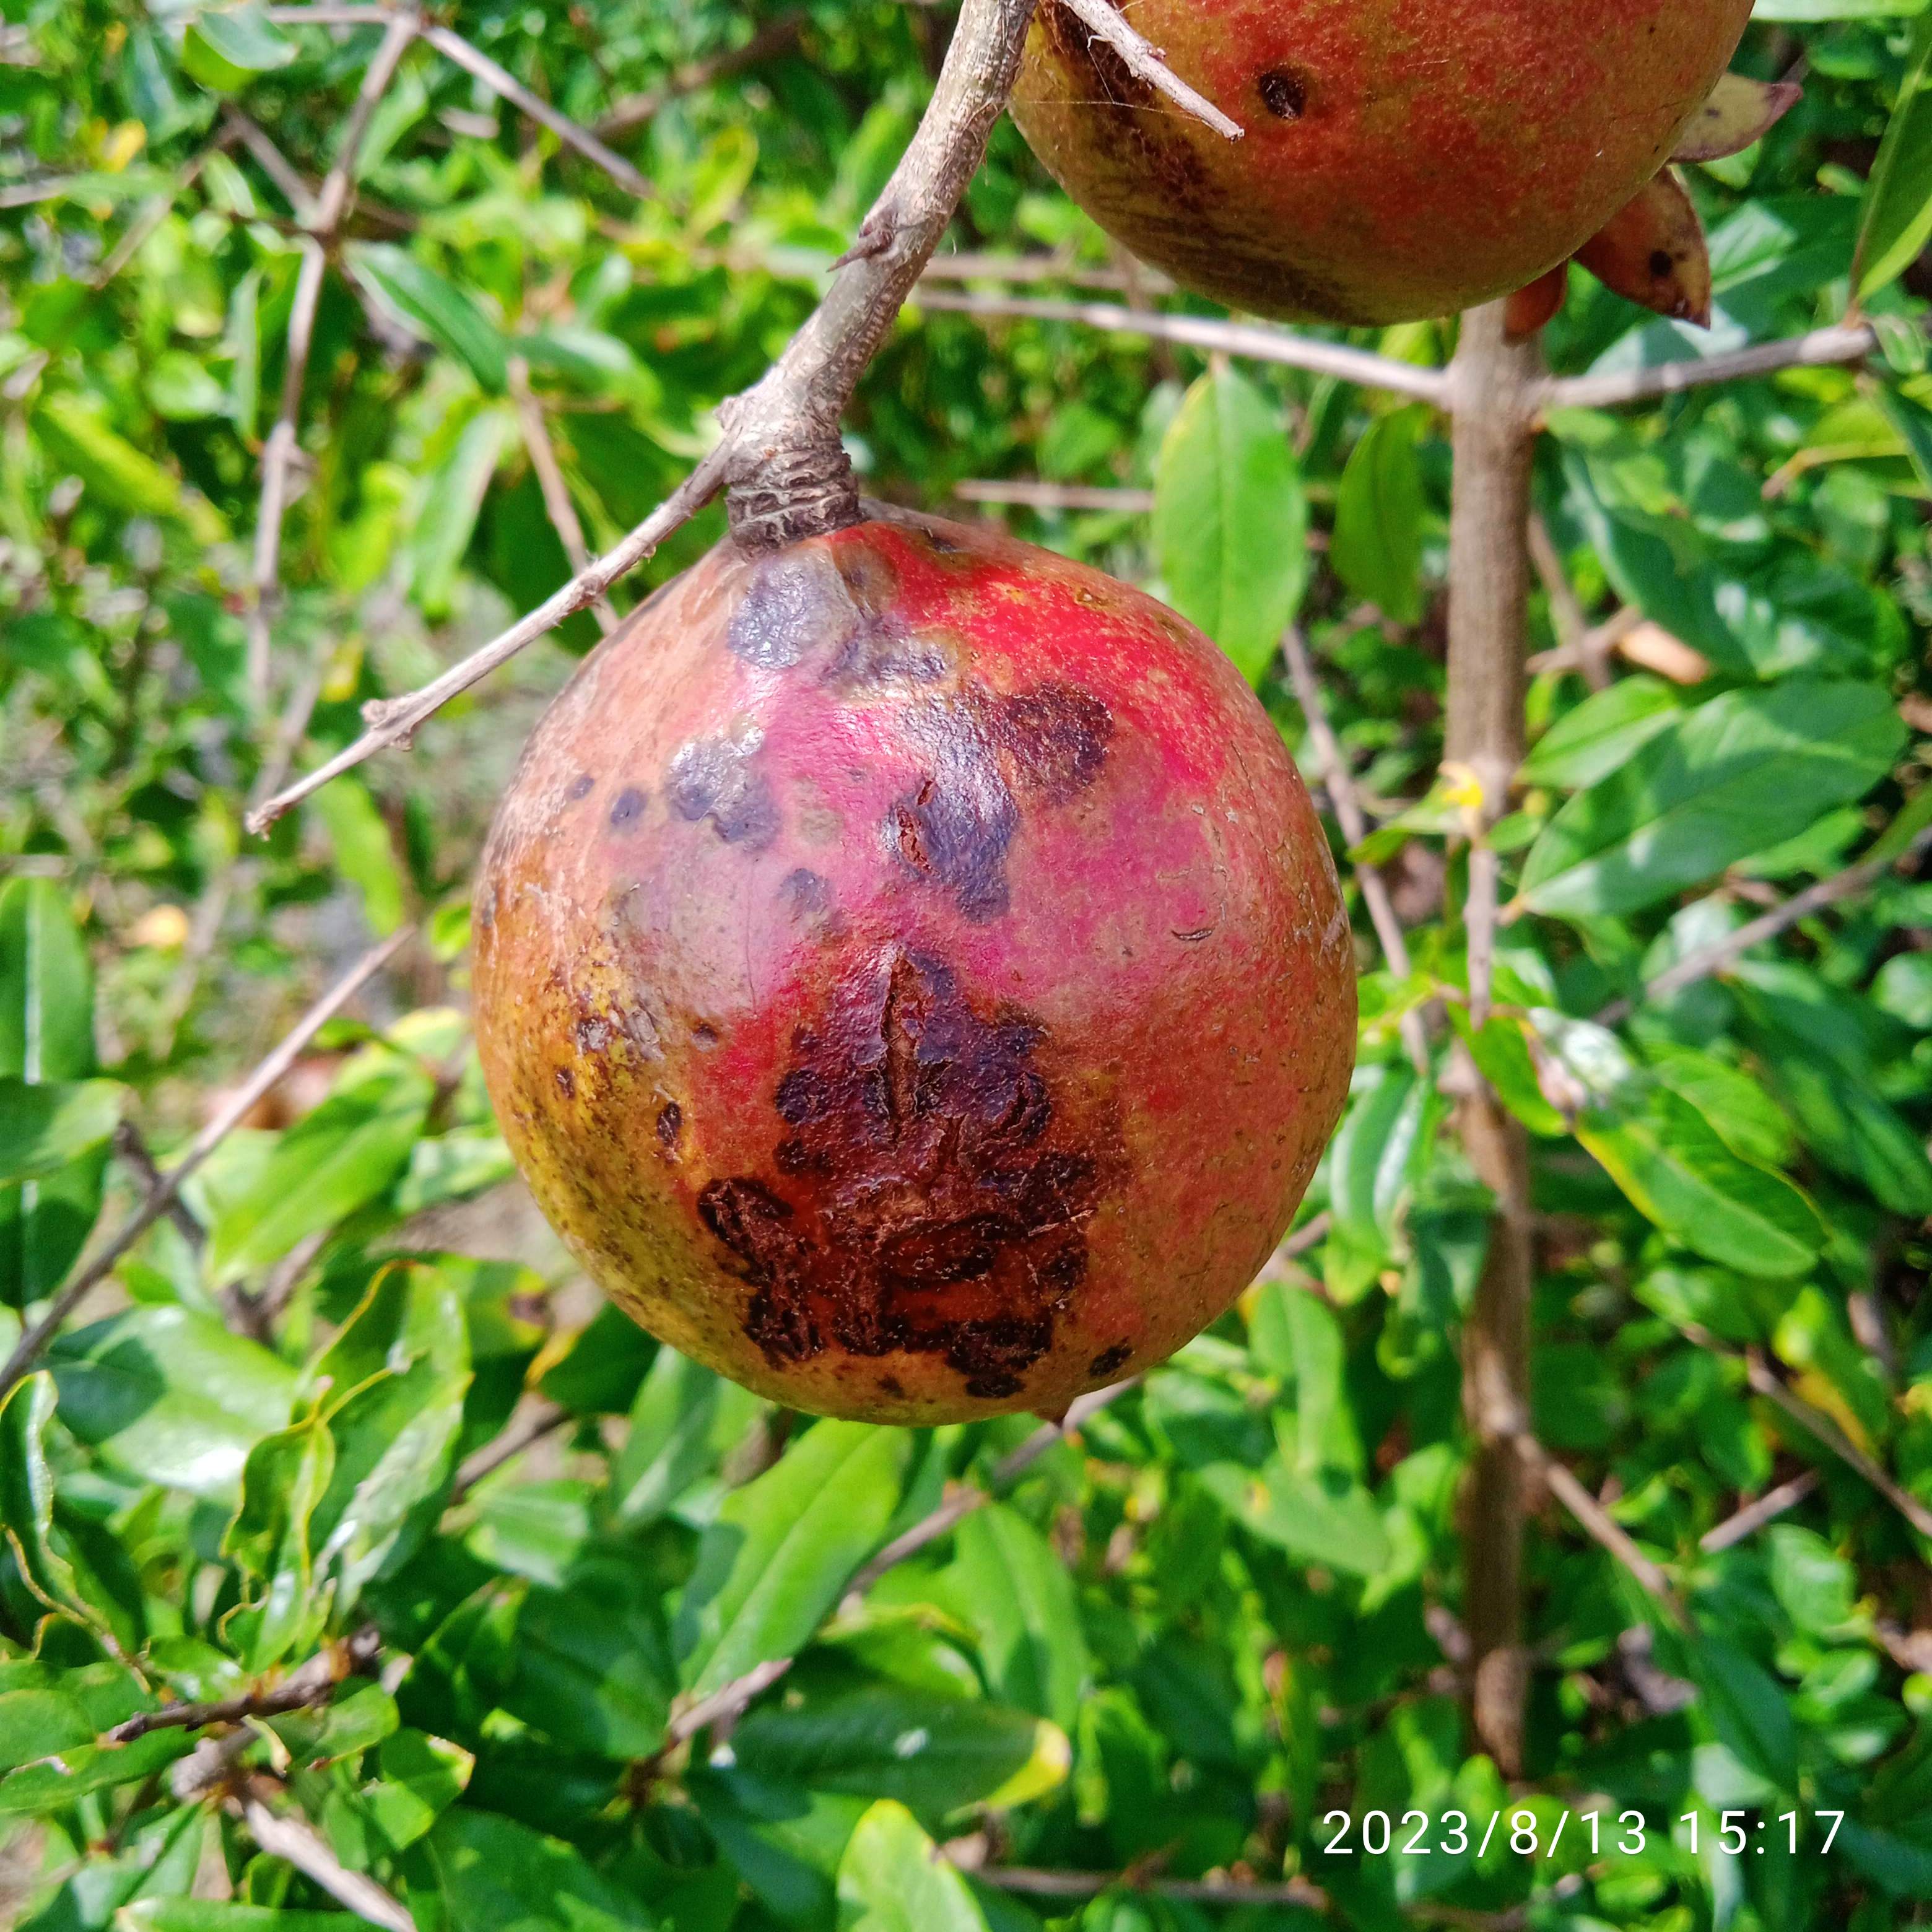
Label: Anthracnose